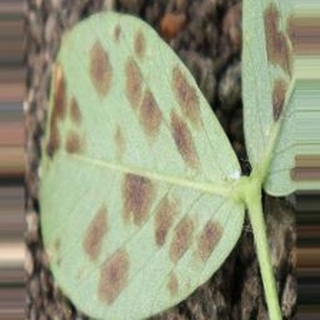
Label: groundnut_rust